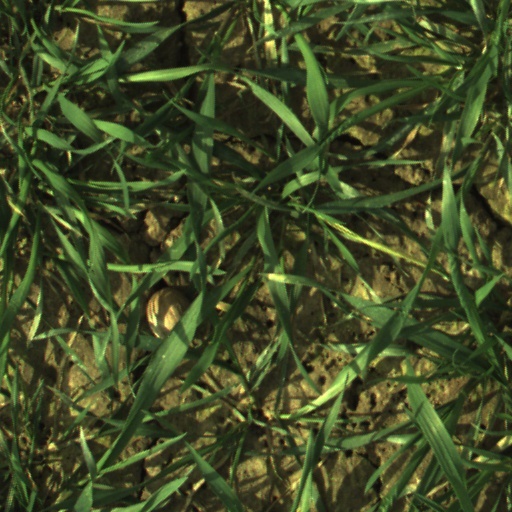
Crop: wheat